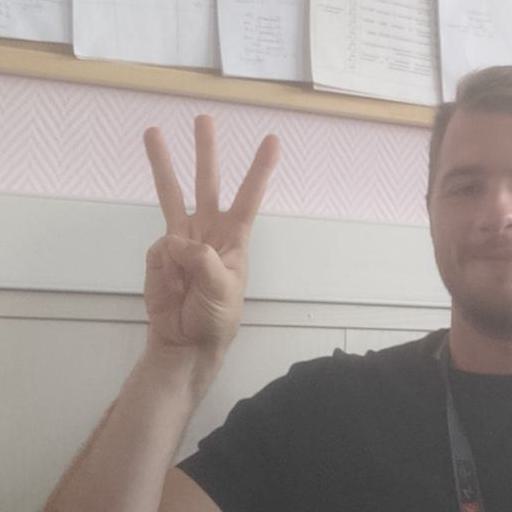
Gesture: three